Colorado Railcar DMU

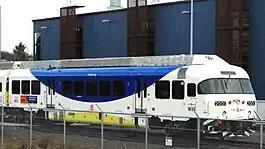
Cab car 2001 is identical to the powered DMUs except for the last rear window, which is the same size as the rest of the windows compared to the powered DMUs, which have smaller rear window due to it being a cab window.

The DMU is powered by two Detroit Diesel engines with a combined . Each DMU is capable of traveling up to . The DMU is long with a height of ( for the bi-level DMU). The DMU has 92 seats (190 for the bi-level). DMUs can be either single ended or double ended. The single level DMU has a streamlined cab at one end, and a flat cab on the other end (if the DMU is double ended). Bi-level DMUs are all flat cab units, but can have the roof of DMU slanted. DMUs can be fitted with dome widows or standard windows.